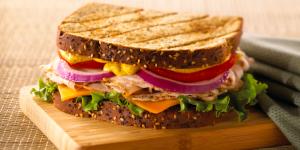
sandwich de pavo y queso